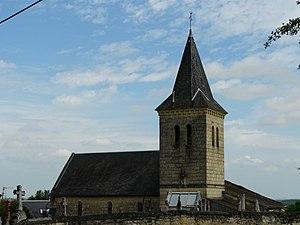
Église de Tourtenay This building is inscrit au titre des Monuments Historiques. It is indexed in the Base Mérimée, a database of architectural heritage maintained by the French Ministry of Culture,
Cet article recense les monuments historiques des Deux-Sèvres, en France.
Tourtenay est une commune du Centre-Ouest de la France située dans le département des Deux-Sèvres en région Nouvelle-Aquitaine.